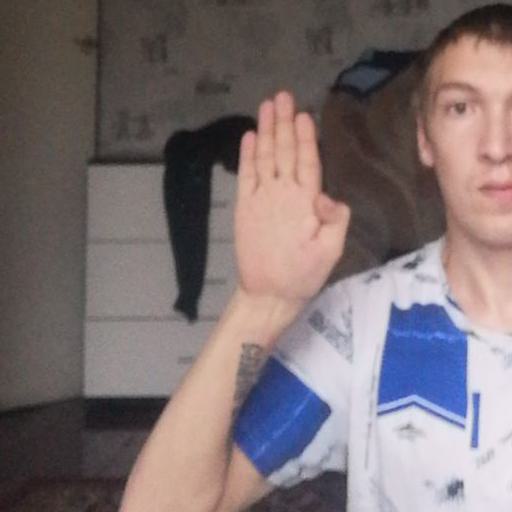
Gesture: stop